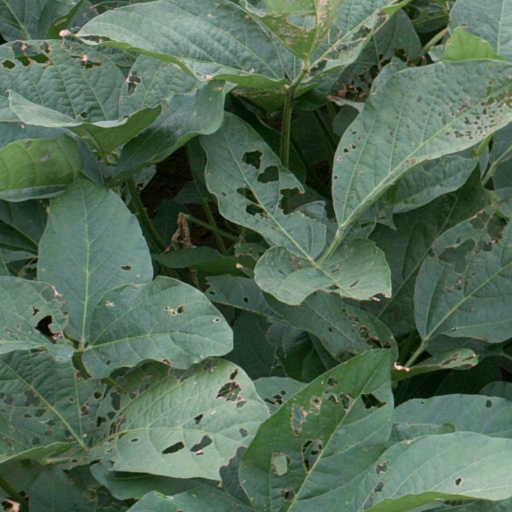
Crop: soybean